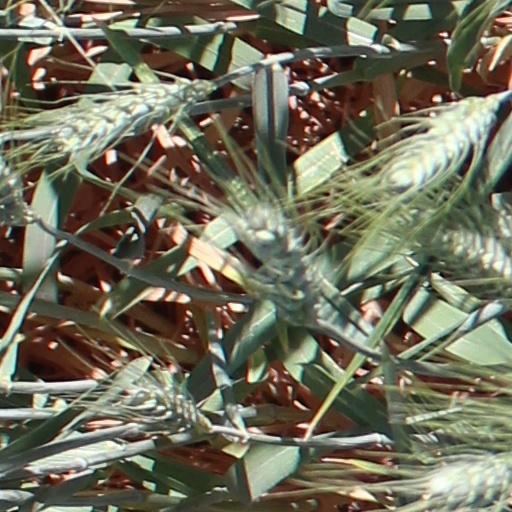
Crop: wheat